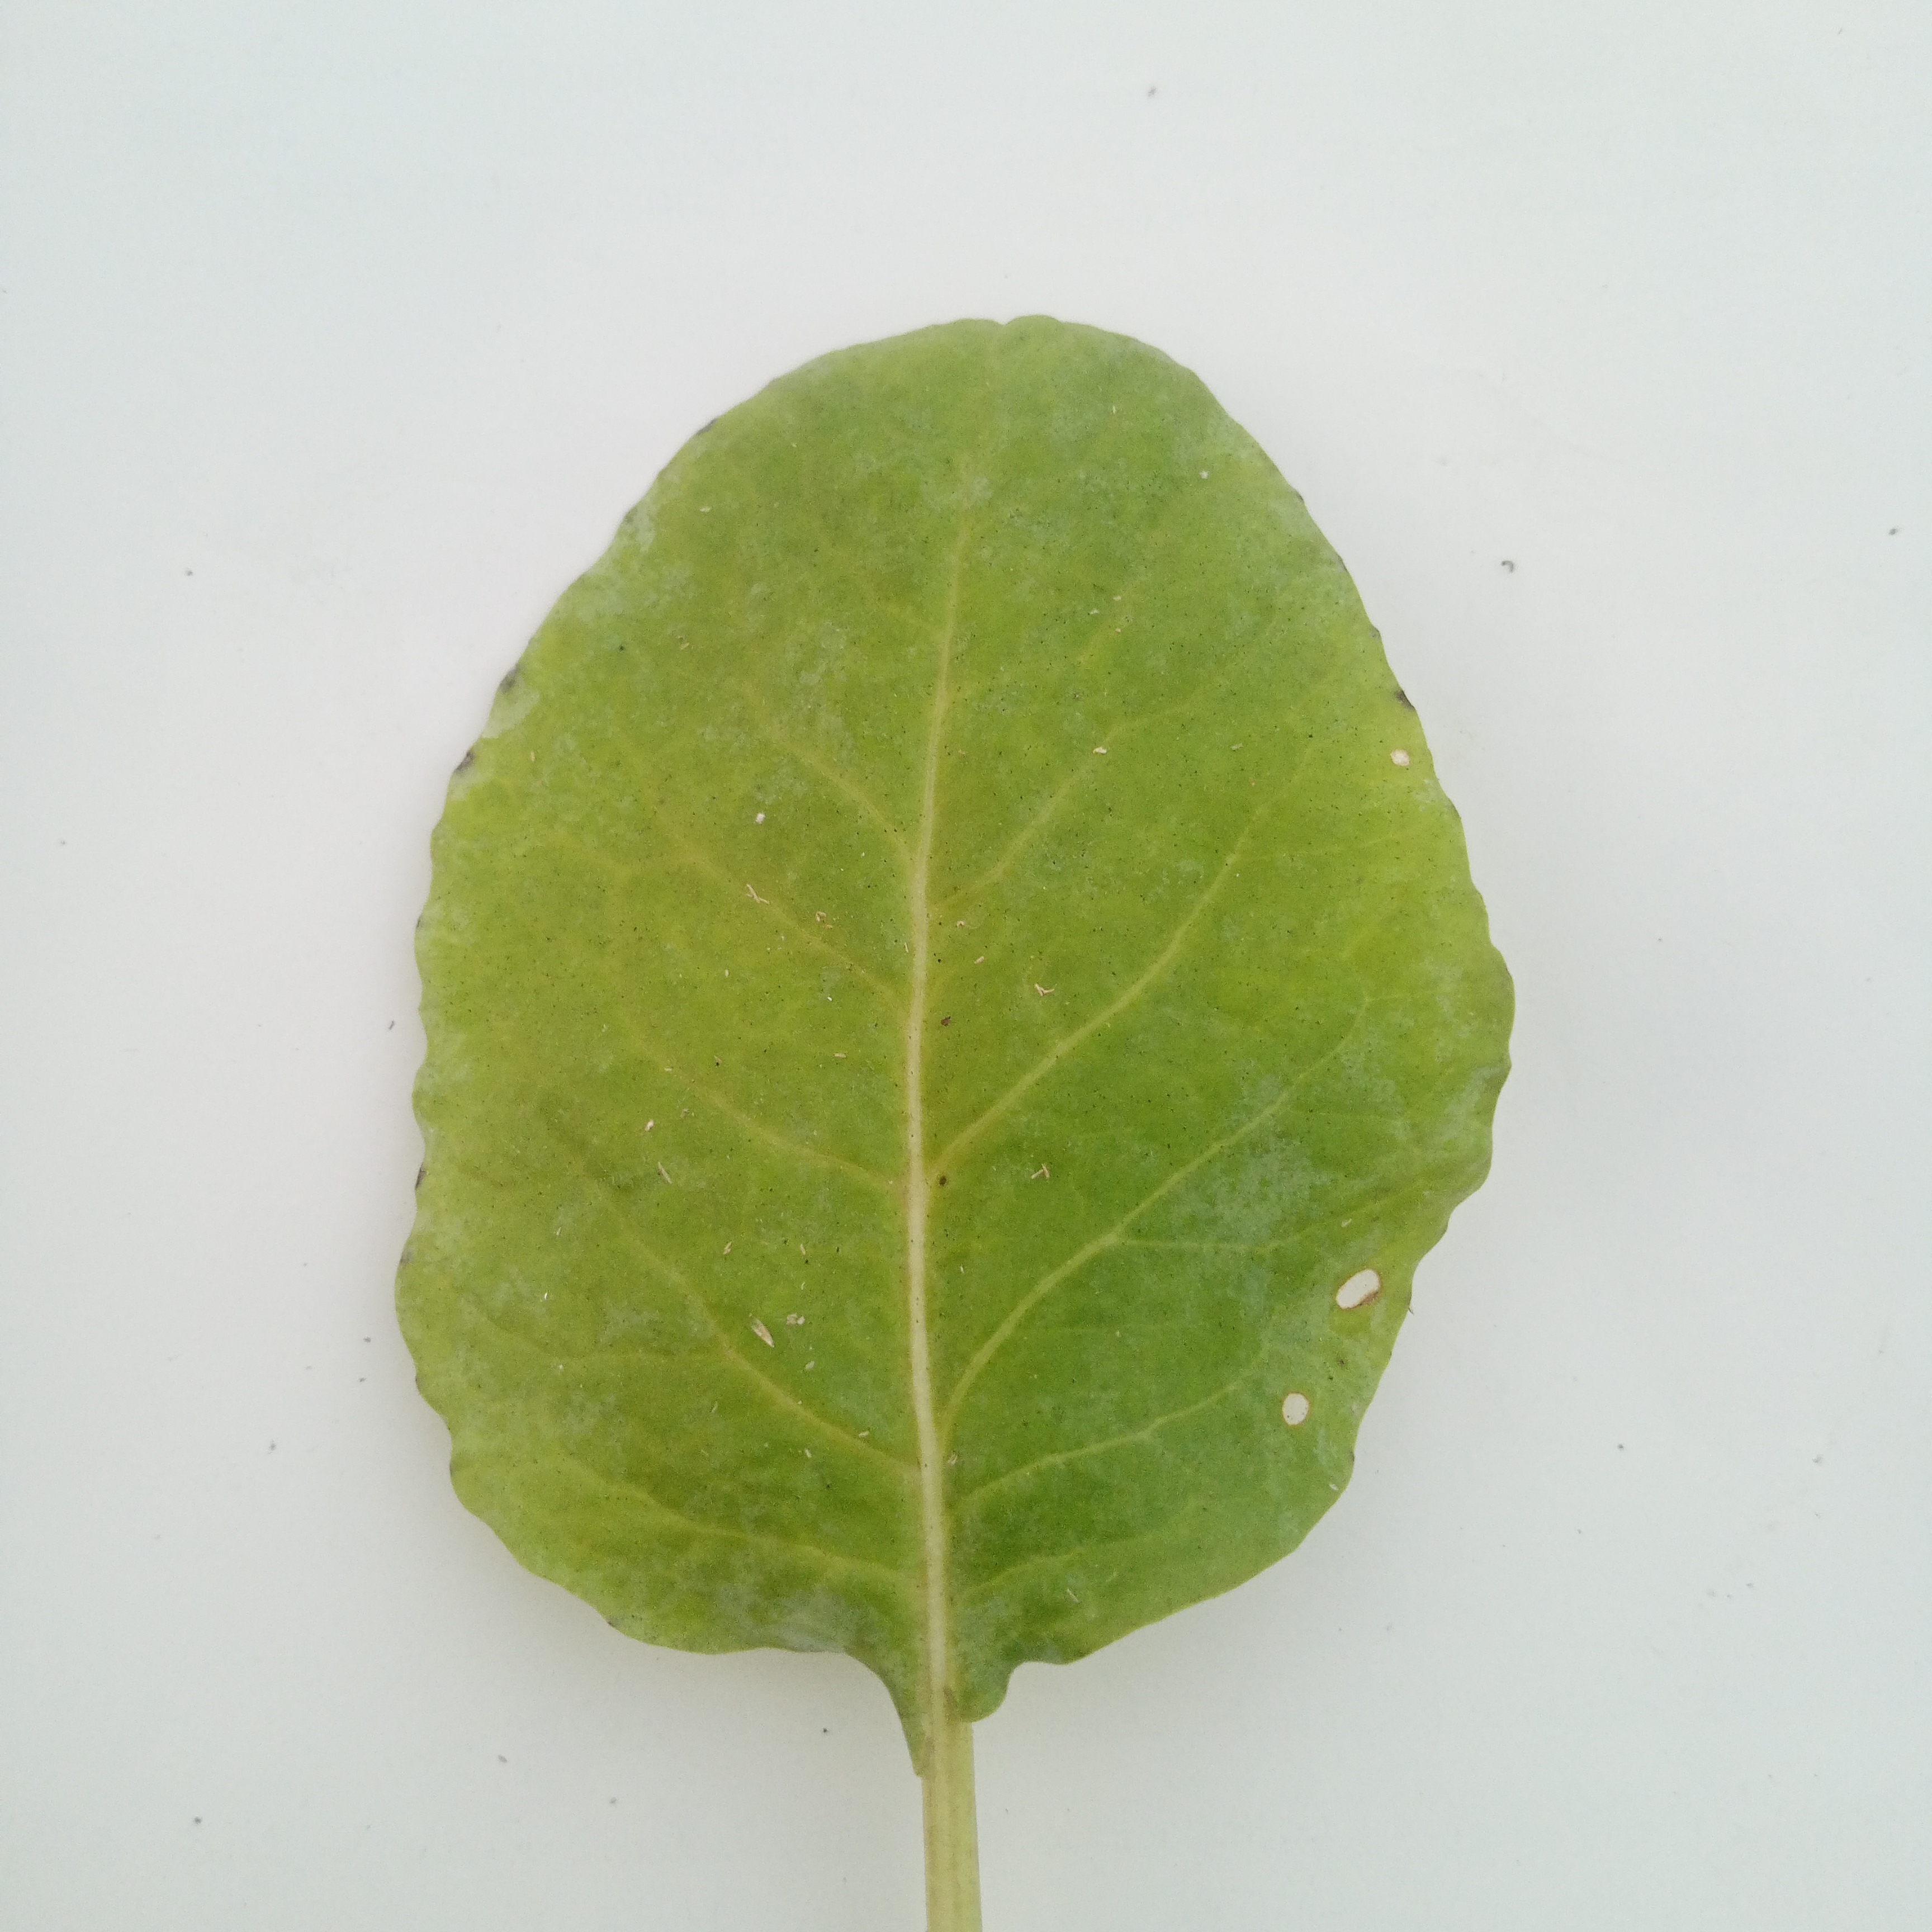
Label: Insect Hole